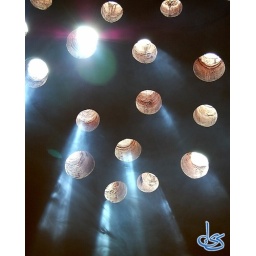
The ceiling in Akka's famous Turkish bath house